Teo Fabi

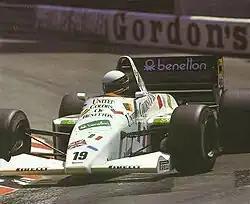
Fabi driving a Toleman TG185 in 1985

Brabham dropped Fabi for 1985 and he initially struggled to find a team. His profile in Italy allowed him to rejoin Toleman (now heavily sponsored by the Benetton Group) when they belatedly joined the championship at the Monaco Grand Prix. Fabi drove the No. 19 Toleman Motorsports Group Toleman TG185-Hart 415T. The season got off to a late start because Toleman had lost their supply of tyres when Michelin pulled out of F1 at the end of 1984. They could not access Goodyear tyres and Pirelli would not supply them as they had broken a contract with the Italian company in mid-1984 and gone with Michelin. Benetton bought both Toleman and the Spirit team and transferred Spirit's Pirelli contract to Toleman. The late start meant the TG185 was never truly reliable, but Fabi's speed lead to the marque's only pole position, at the German Grand Prix, at the new Nürburgring. Fabi's race was ruined when a slipping clutch meant he was well down the order at the end of the first lap. The team failed to score any points and Fabi only finished twice (even these races were disrupted by mechanical problems). 1980 World Champion Alan Jones (who also used a Hart engine in his Haas Lola) described it late in the season as "sending a boy to do a man's job" in F1 against the likes of Renault, Ferrari, BMW, Honda and TAG-Porsche. Fabi's best finish was twelfth at the Italian Grand Prix and he would again go unranked due to not scoring points.